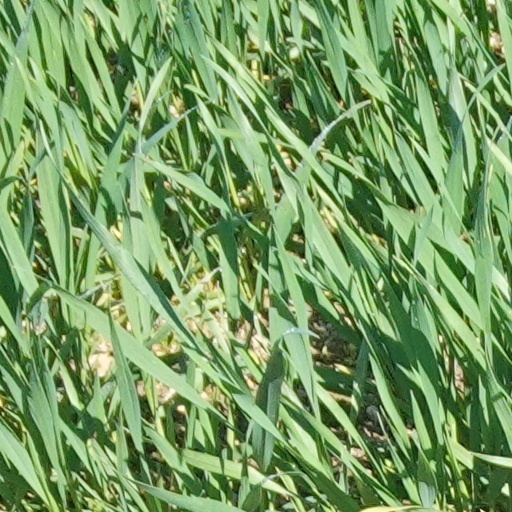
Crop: wheat